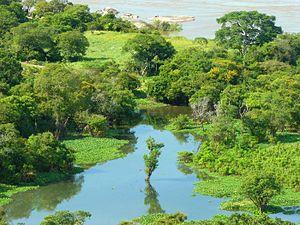
Rio Negro est un film cubano-franco-hispano-vénézuélien d'Atahualpa Lichy, sorti en 1990.